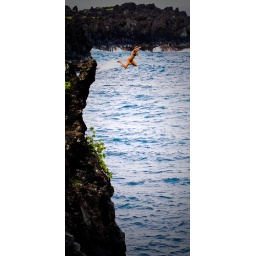
Local girls brave the ocean by jumping from a cliff which is 60 ft high